The Girl Who Wouldn't Work

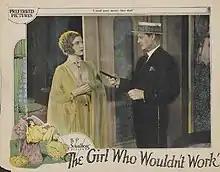
Poster

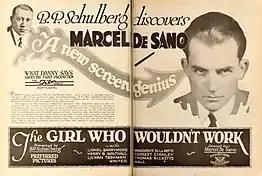
Advertisement in "Motion Picture News" (1925)

The Girl Who Wouldn't Work is an extant 1925 American silent drama film produced by B. P. Schulberg and starring Lionel Barrymore and Marguerite De La Motte. Preferred Pictures and Al Lichtman handled the distribution of this film directed by Marcel De Sano.